Congregation Emanu-El of New York

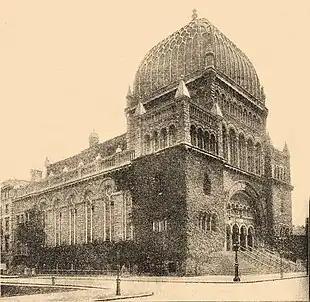
The Temple Beth-El congregation ("synagogue pictured") at 76th Street merged in 1927 with Congregation Emanu-El.

In January 1926, the 1868 synagogue building was sold for $6,500,000 to the developer Benjamin Winter Sr., who sold it to Joseph Durst in December 1926 for $7,000,000. In 1927, Durst demolished the building to make room for commercial development.